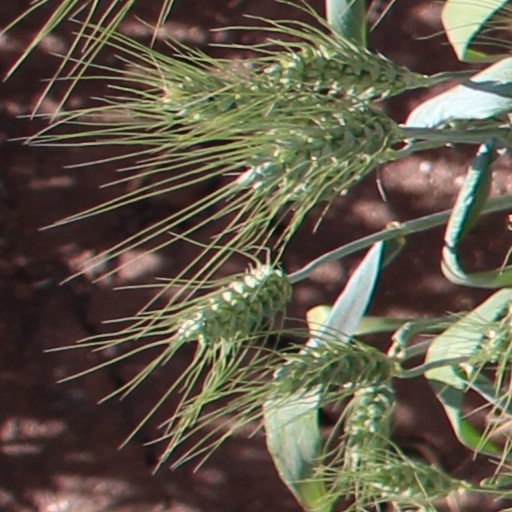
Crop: wheat